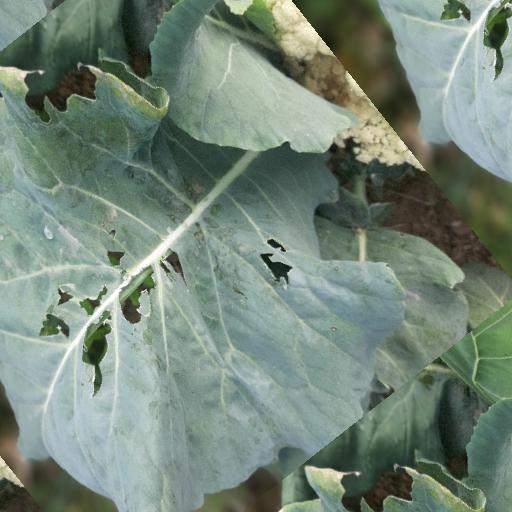
Label: Black Rot